Mykland Church

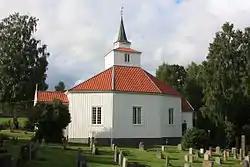
View of the church

Mykland Church is a parish church of the Church of Norway in Froland Municipality in Agder county, Norway. It is located in the village of Mykland. It is one of the two churches for the Froland parish which is part of the Arendal prosti (deanery) in the Diocese of Agder og Telemark. The white, wooden church was built in a octagonal design in 1832 using plans drawn up by the architect Gunder Olsen. The church seats about 150 people.